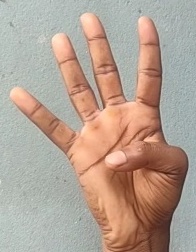
ASL sign: 4